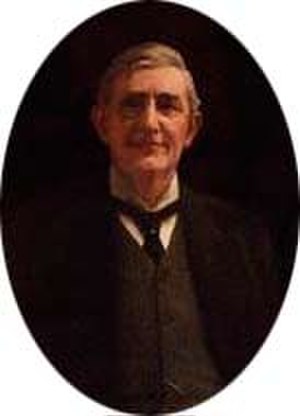
Brandon Thomas
Walter Brandon Thomas var en engelsk skuespiller, dramatiker og sangskriver. Bedst kendt for farcen Charles Tante fra 1892.